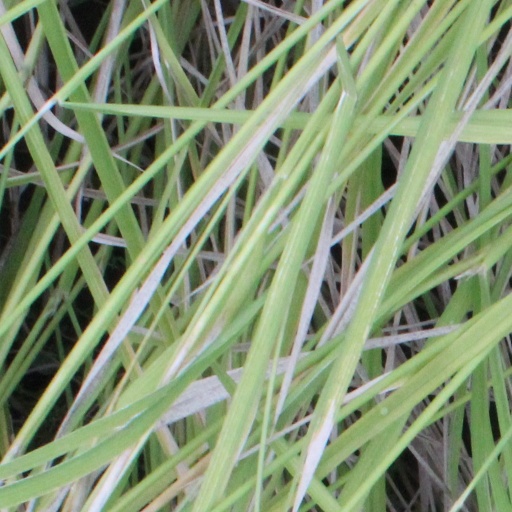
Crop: rice